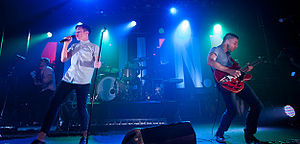
Fun (band)
Fun. i 2012.
Fun er et amerikansk indiepop-band fra New York City. Bandet blev grundlagt af Nate Ruess, sammen med Andrew Dost, og Jack Antonoff. Fun har udgivet to albums: Aim and Ignite i august 2009 og Some Nights i februar 2012.